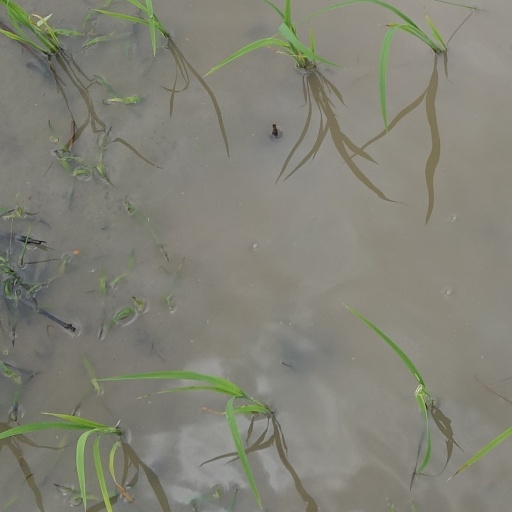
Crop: rice